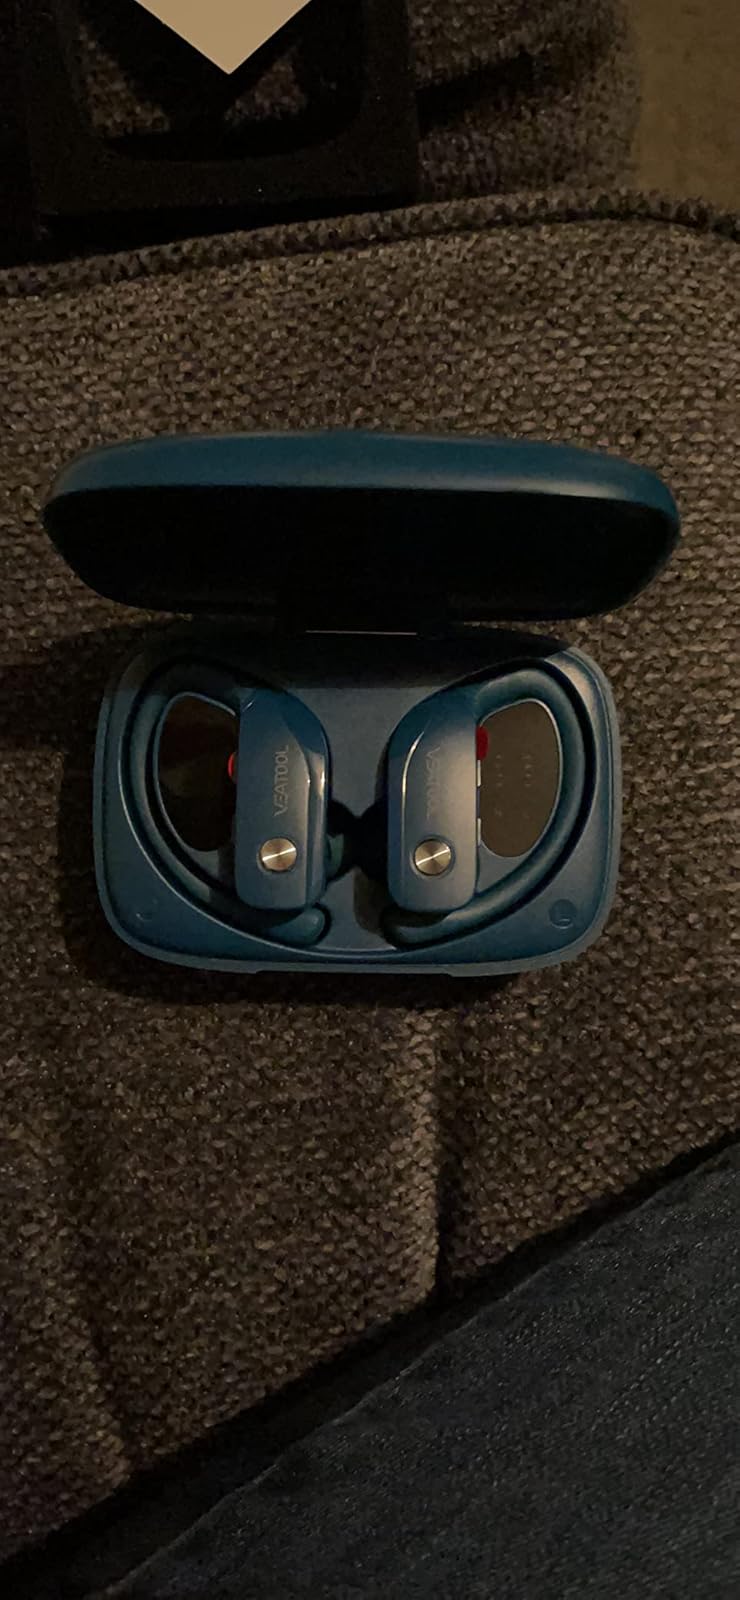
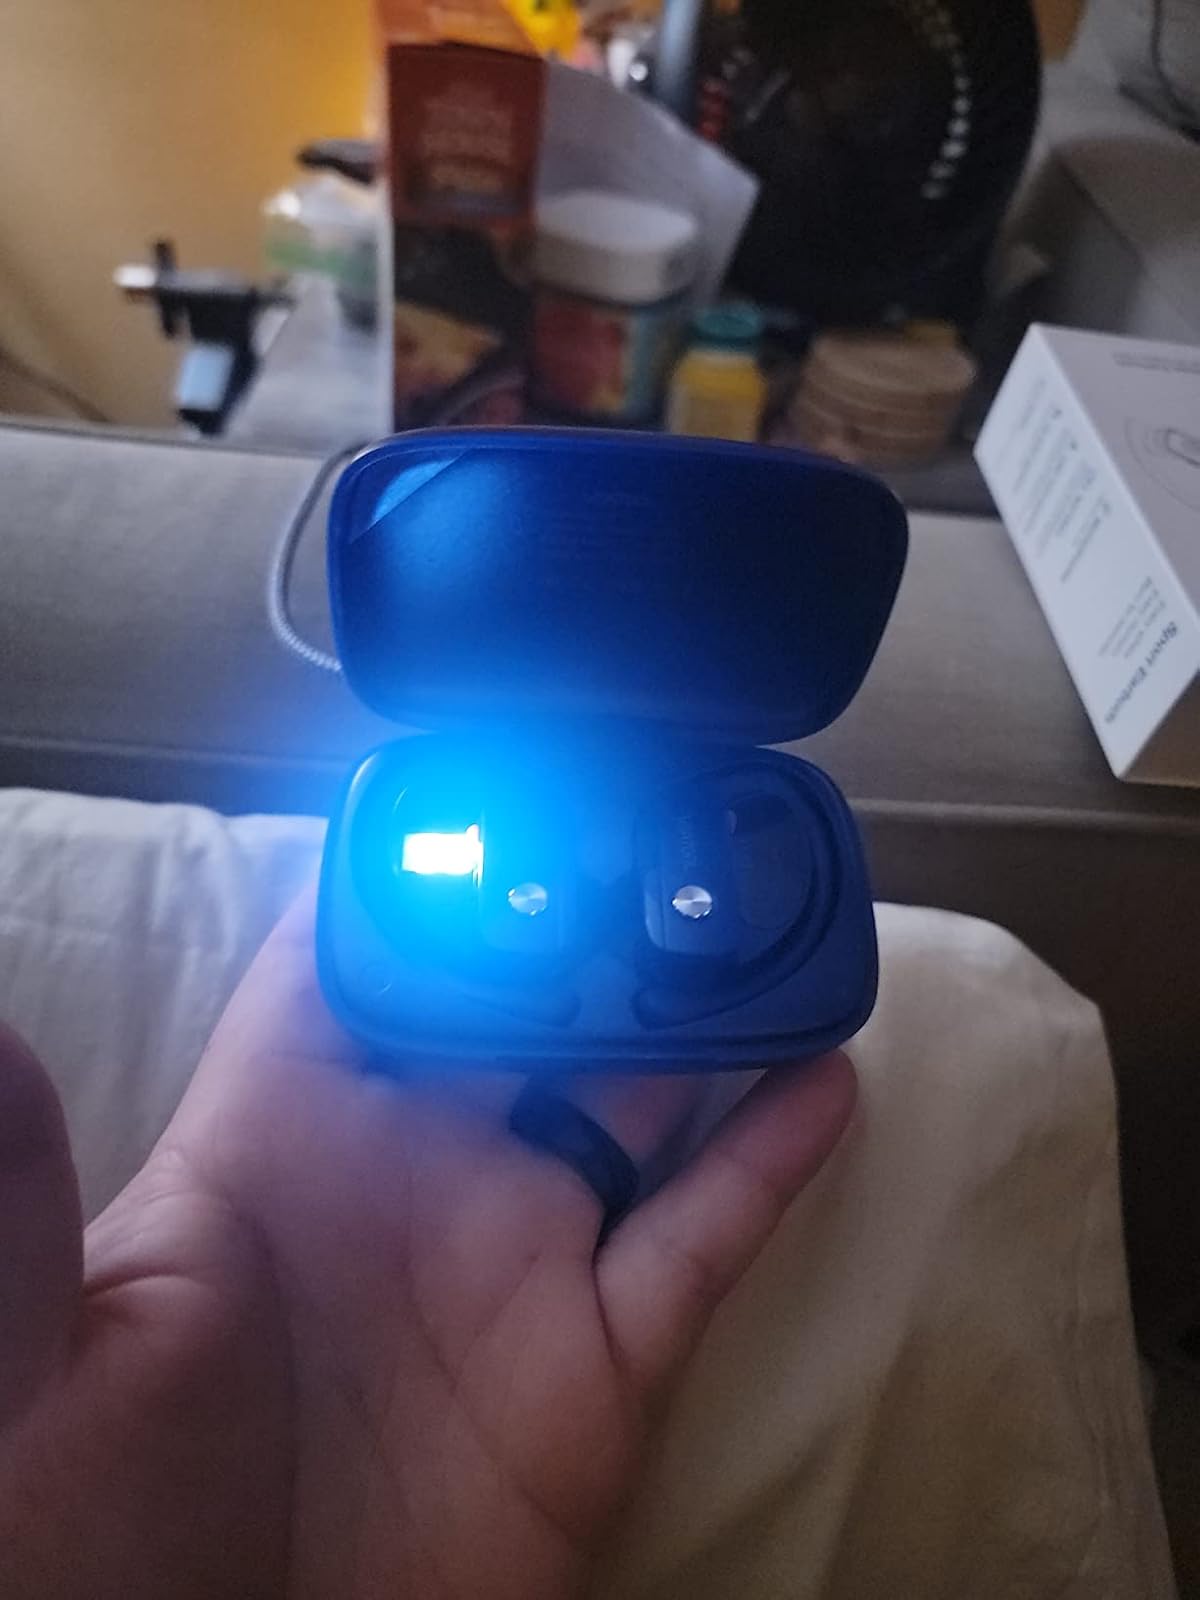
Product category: earbuds
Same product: no